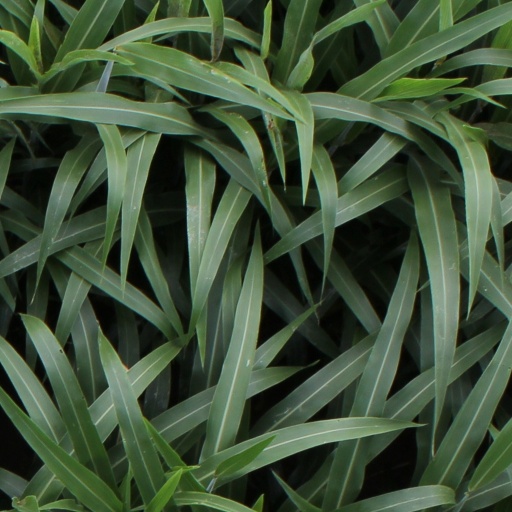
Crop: sorghum